COVID-19 pandemic in Assam

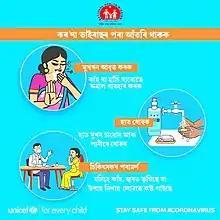

On 27 April, Chief minister Sarbananda Sonowal announced a life insurance cover of Rs 50 lakh to journalists. The state government also ensured to provide free COVID-19 testing for reporters. The government is also going to give Rs. 2000/month for three months to those people of Assam who are not returning to the state during lockdown. The government also gave $2000 in two installments to Assamese people stranded abroad. The government also gave Rs. 25000 to each cancer, kidney & heart patients in first installment and also gave another Rs. 25000 in second installment to the same patients stranded outside the state during the COVID-19 lockdown. To support the folk artistes/Lok Silpis of Assam in these challenging times, the government has decided to provide Rs. 2000 per month to each folk artistes for 3 months.